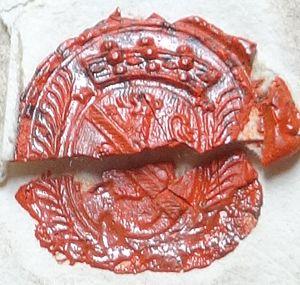
Sceau de cire aux armes des Menthon-Lornay apposé sur un courrier de 1717 de Jean-Antoine de Menthon (1697-1778), baron de Lornay, à Jean-Baptiste de Menthon (1651-1722), baron de Gruffy / Famille de Menthon, Savoie, France
La famille de Menthon est une ancienne famille noble d'extraction chevaleresque savoyarde, attestée depuis le XIIᵉ siècle, sur preuves de 1219, est implantée à Menthon, dans le comté de Genève.
Le château de Lornay, est une ancienne maison forte du début du XIIIᵉ siècle, restauré au XIXᵉ siècle, qui se dresse sur la commune de Lornay une commune française, dans le département de Haute-Savoie et la région Auvergne-Rhône-Alpes.